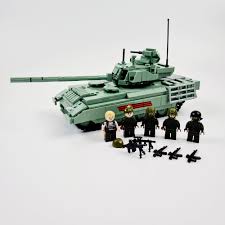
Label: Tank